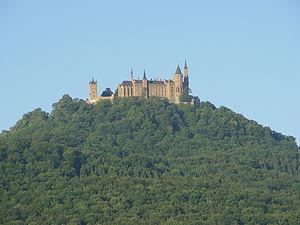
Hechingen est une ville de République fédérale d'Allemagne, située dans le Land du Bade-Wurtemberg, 60 km au sud de Stuttgart. Elle était le chef-lieu de l'arrondissement d'Hechingen et puis entre 1255 et 1849 la capitale du comte de Hohenzollern. Le titulaire était un membre de la branche aînée de la Maison de Hohenzollern restée catholique et dont le dernier représentant, après avoir cédé ses états au roi de Prusse en 1850, mourut en 1869 laissant ses titres à un sien cousin Charles-Antoine de Hohenzollern-Sigmaringen.